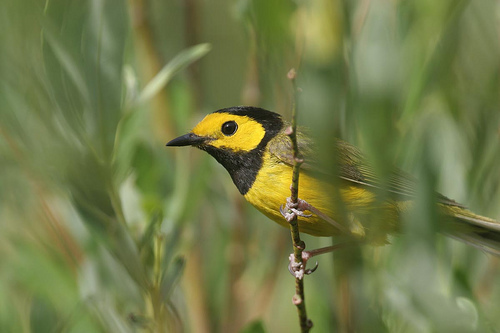
along with a sharp, black beak and eyes this small bird has a bright yellow face and body with a black "ski mask" hood on it's head and neck.
this bird has a yellow belly and breast with a black neck and crown.
this is a yellow bird that has a black crown and a black eyering
this bird is black and yellow in color with a sharp black beak, and yellow eye rings.
this tiny yellow bird has a black crown and long tail feathers.
a yellow bird with a black crown and short pointed beak.
this bird has wings that are brown and has a yellow belly
this bird has wings that are grey and has a yellow body
this bird is mostly yellow with black around its head with darker wings.
this bird has wings that are brown and has a yellow belly
Species: Hooded Warbler